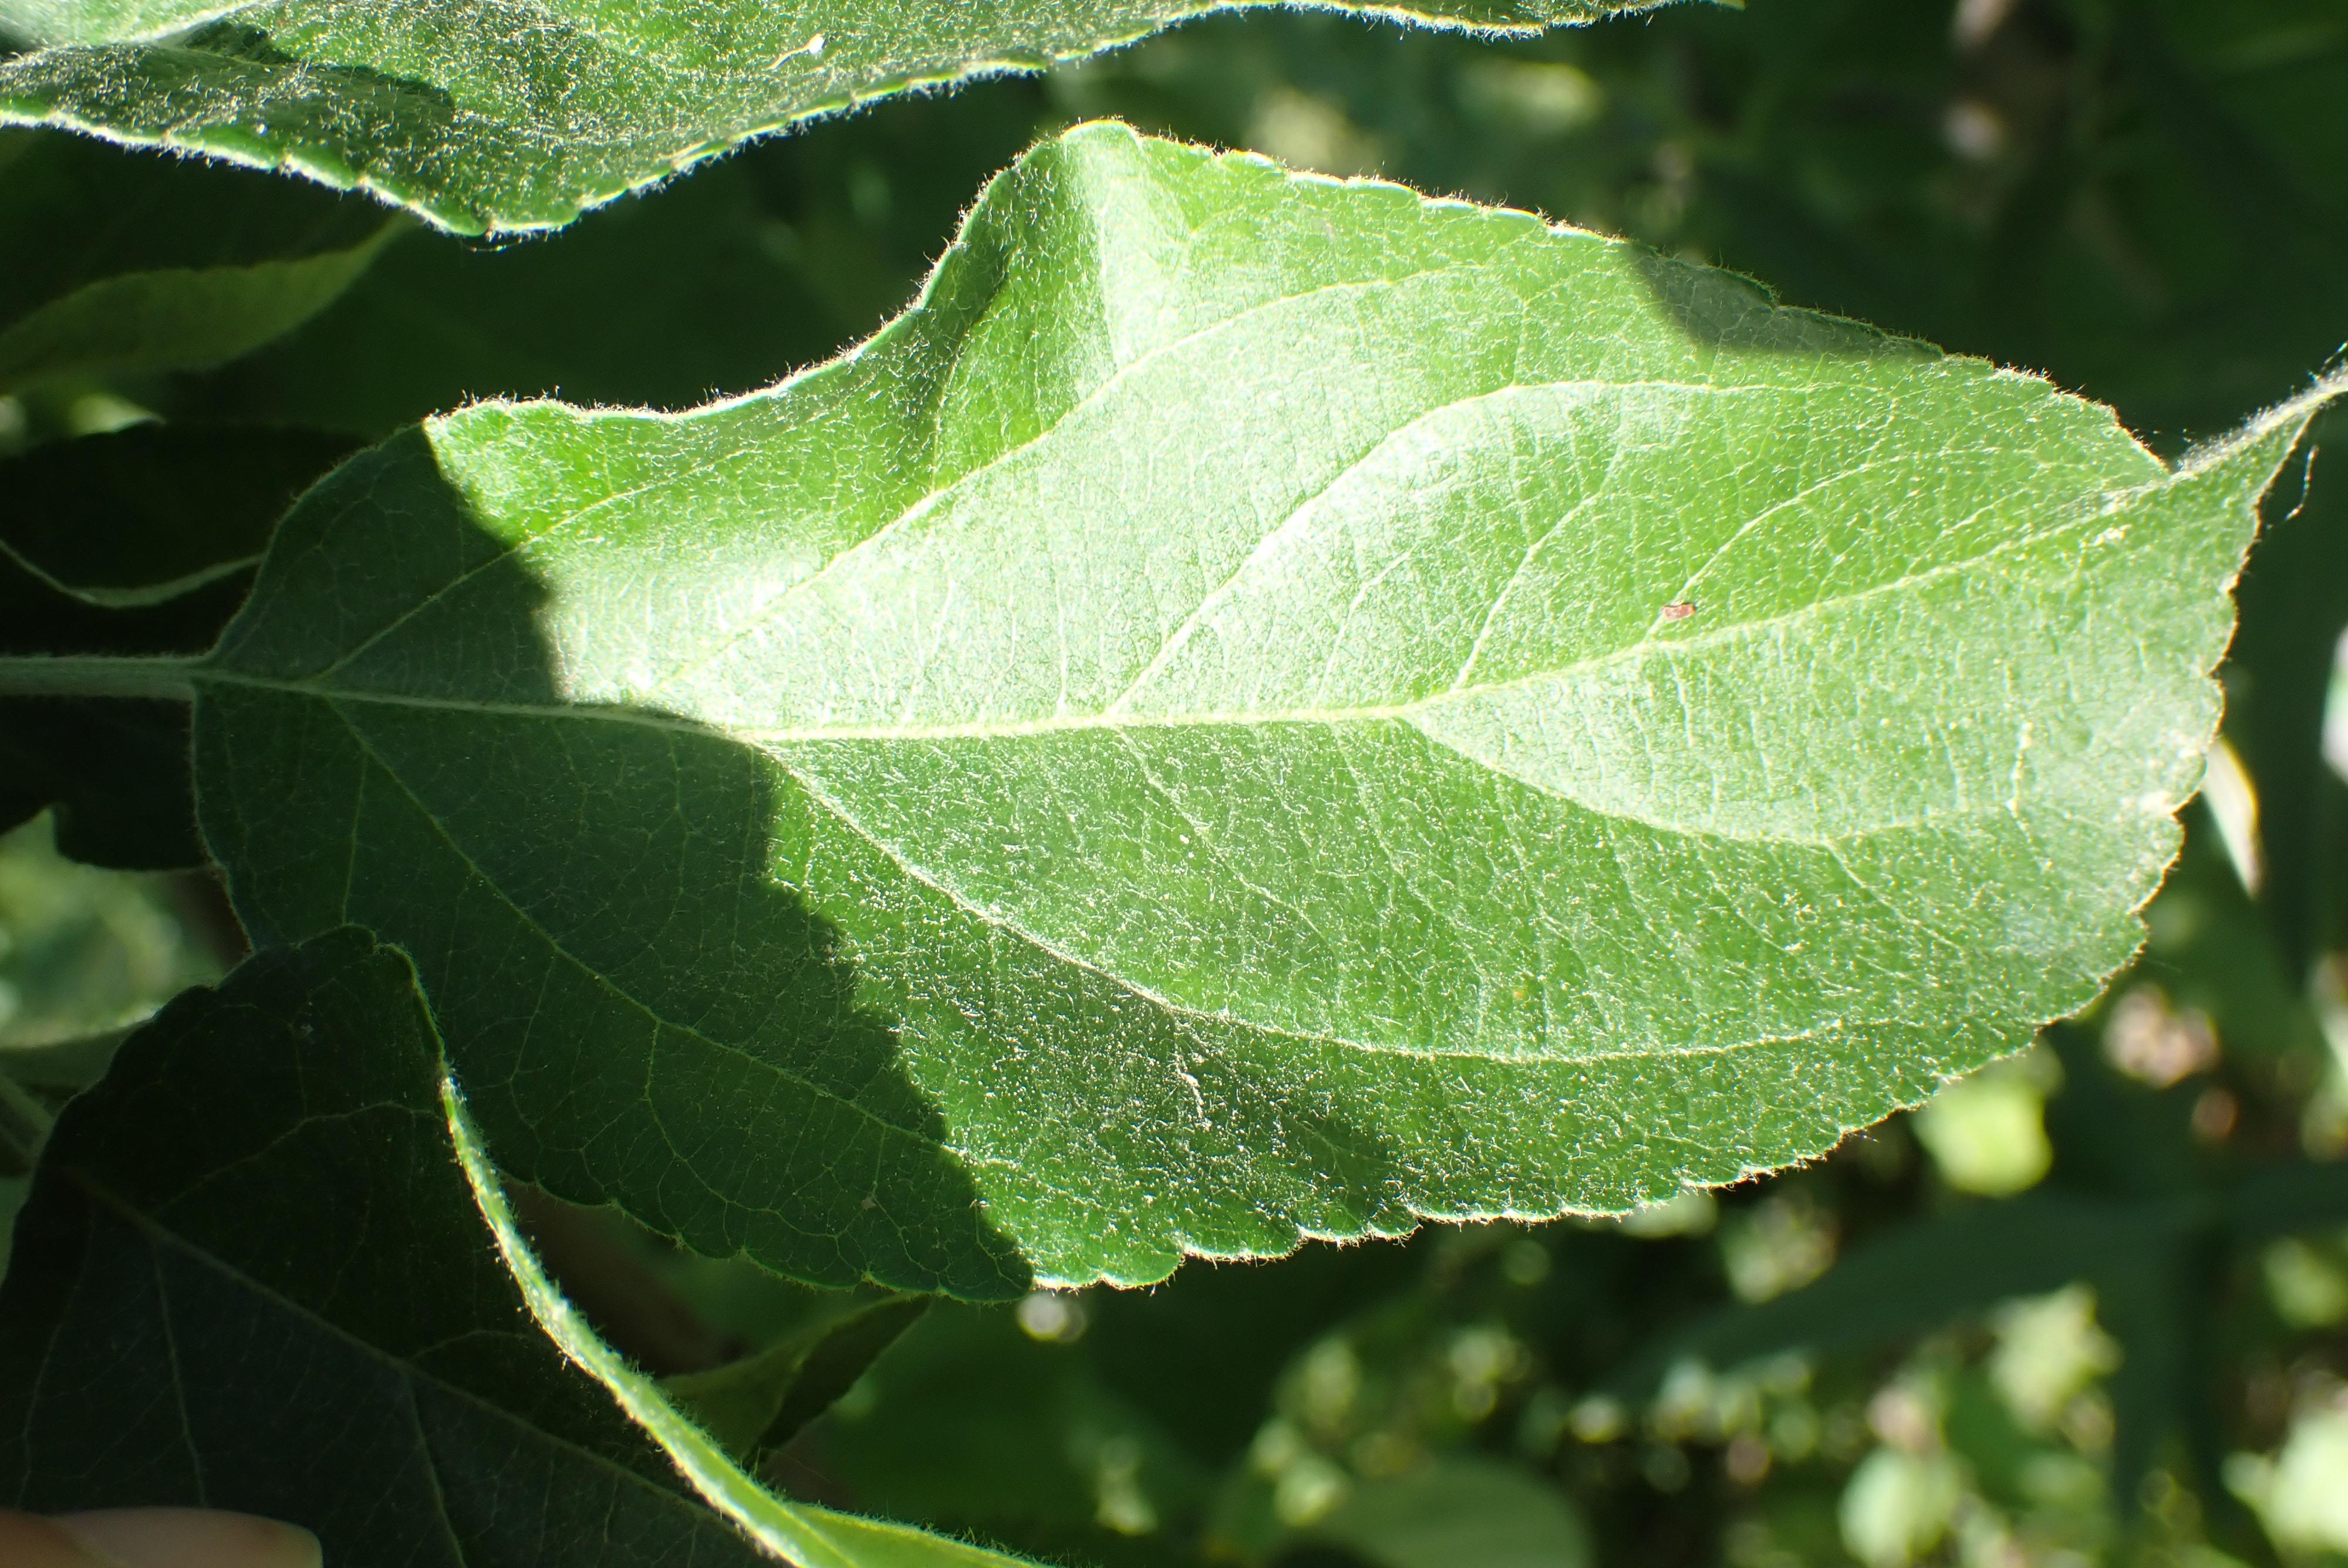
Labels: healthy